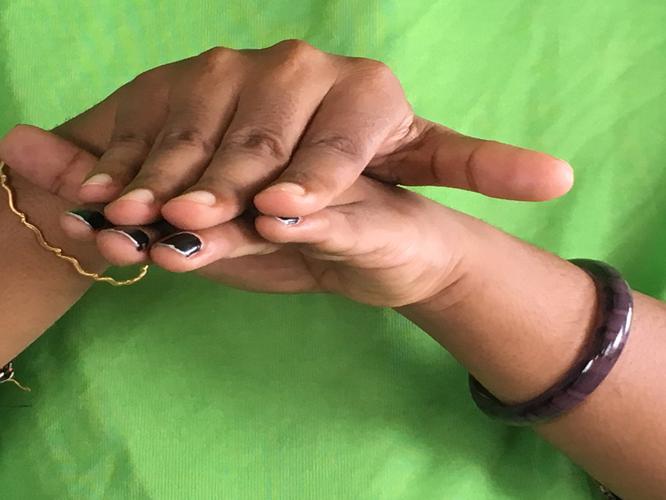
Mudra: Matsya
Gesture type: double_hand